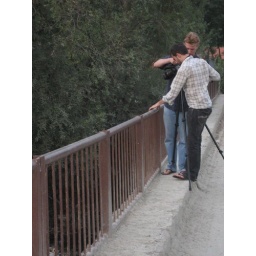
This bridge shakes whenever a car goes over